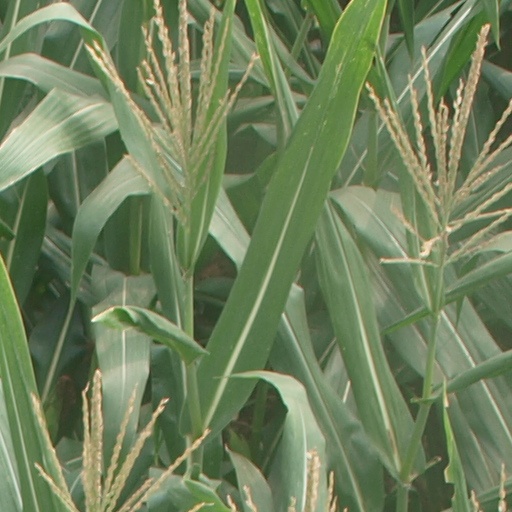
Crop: maize; corn